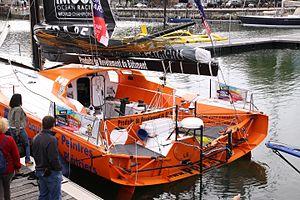
Le voilier de course Open 60 de classe IMOCA «
PRB, cinquième du nom, est un monocoque conçu pour la course à la voile, il fait partie de la classe 60 pieds IMOCA. À son bord, son skipper Vincent Riou a notamment remporté les Transats Jacques-Vabre 2013, en double avec Jean Le Cam, et 2015, en double avec Sébastien Col.